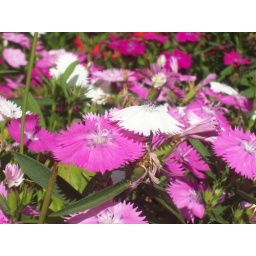
Gorgeous flower! There were a ton of these in a flower bed of all varying colors!